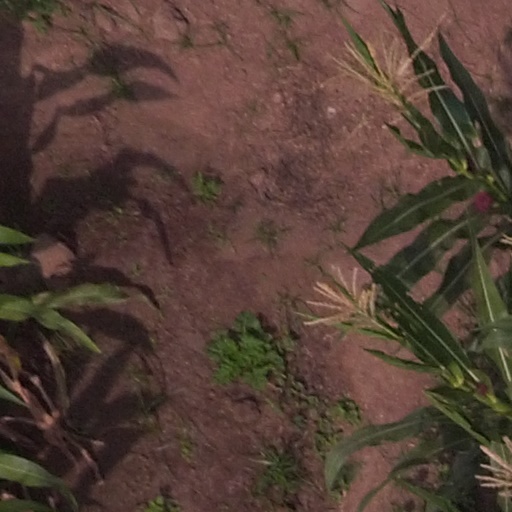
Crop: maize; corn